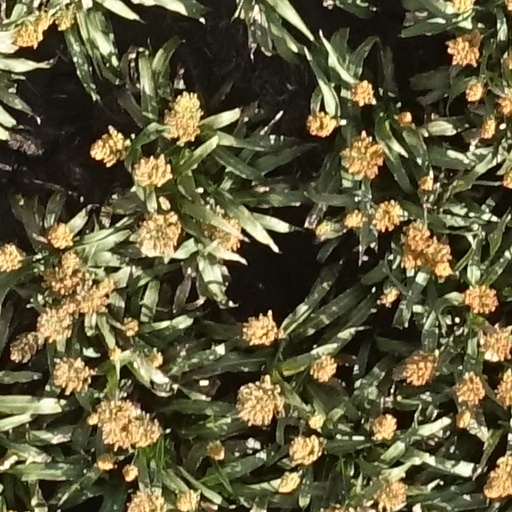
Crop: sorghum